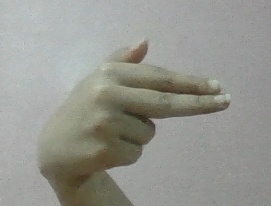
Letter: ghain